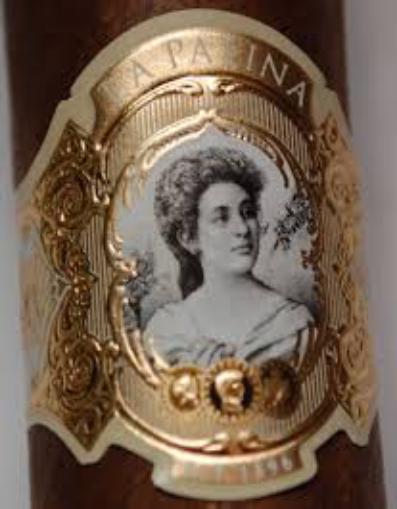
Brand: La Palina
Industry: Necessities